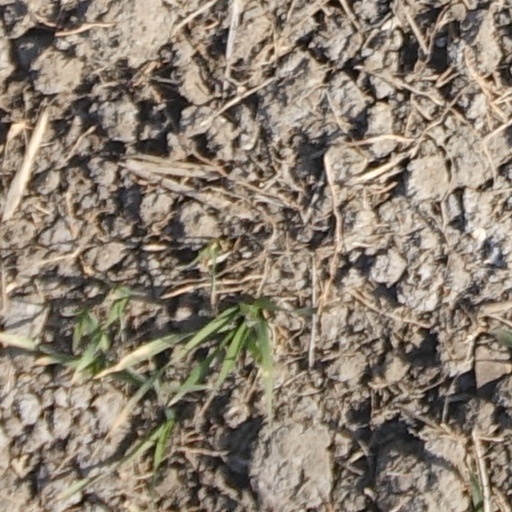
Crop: wheat